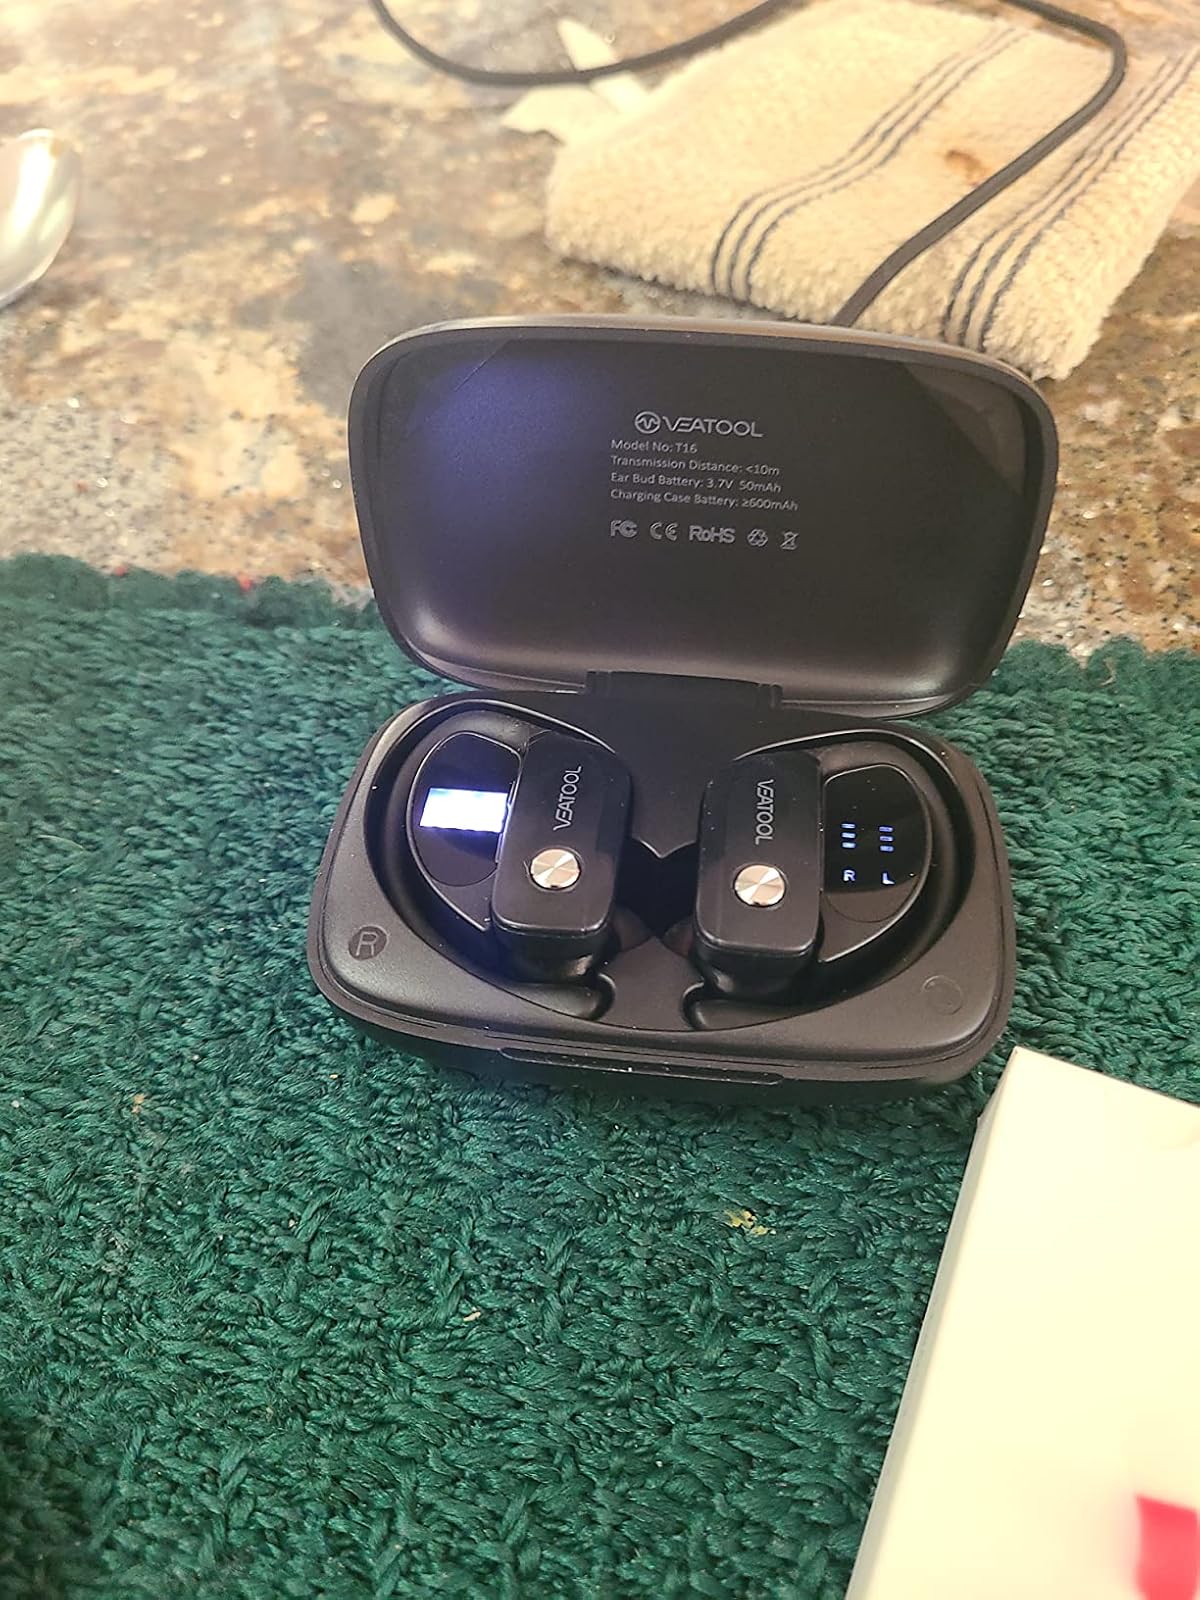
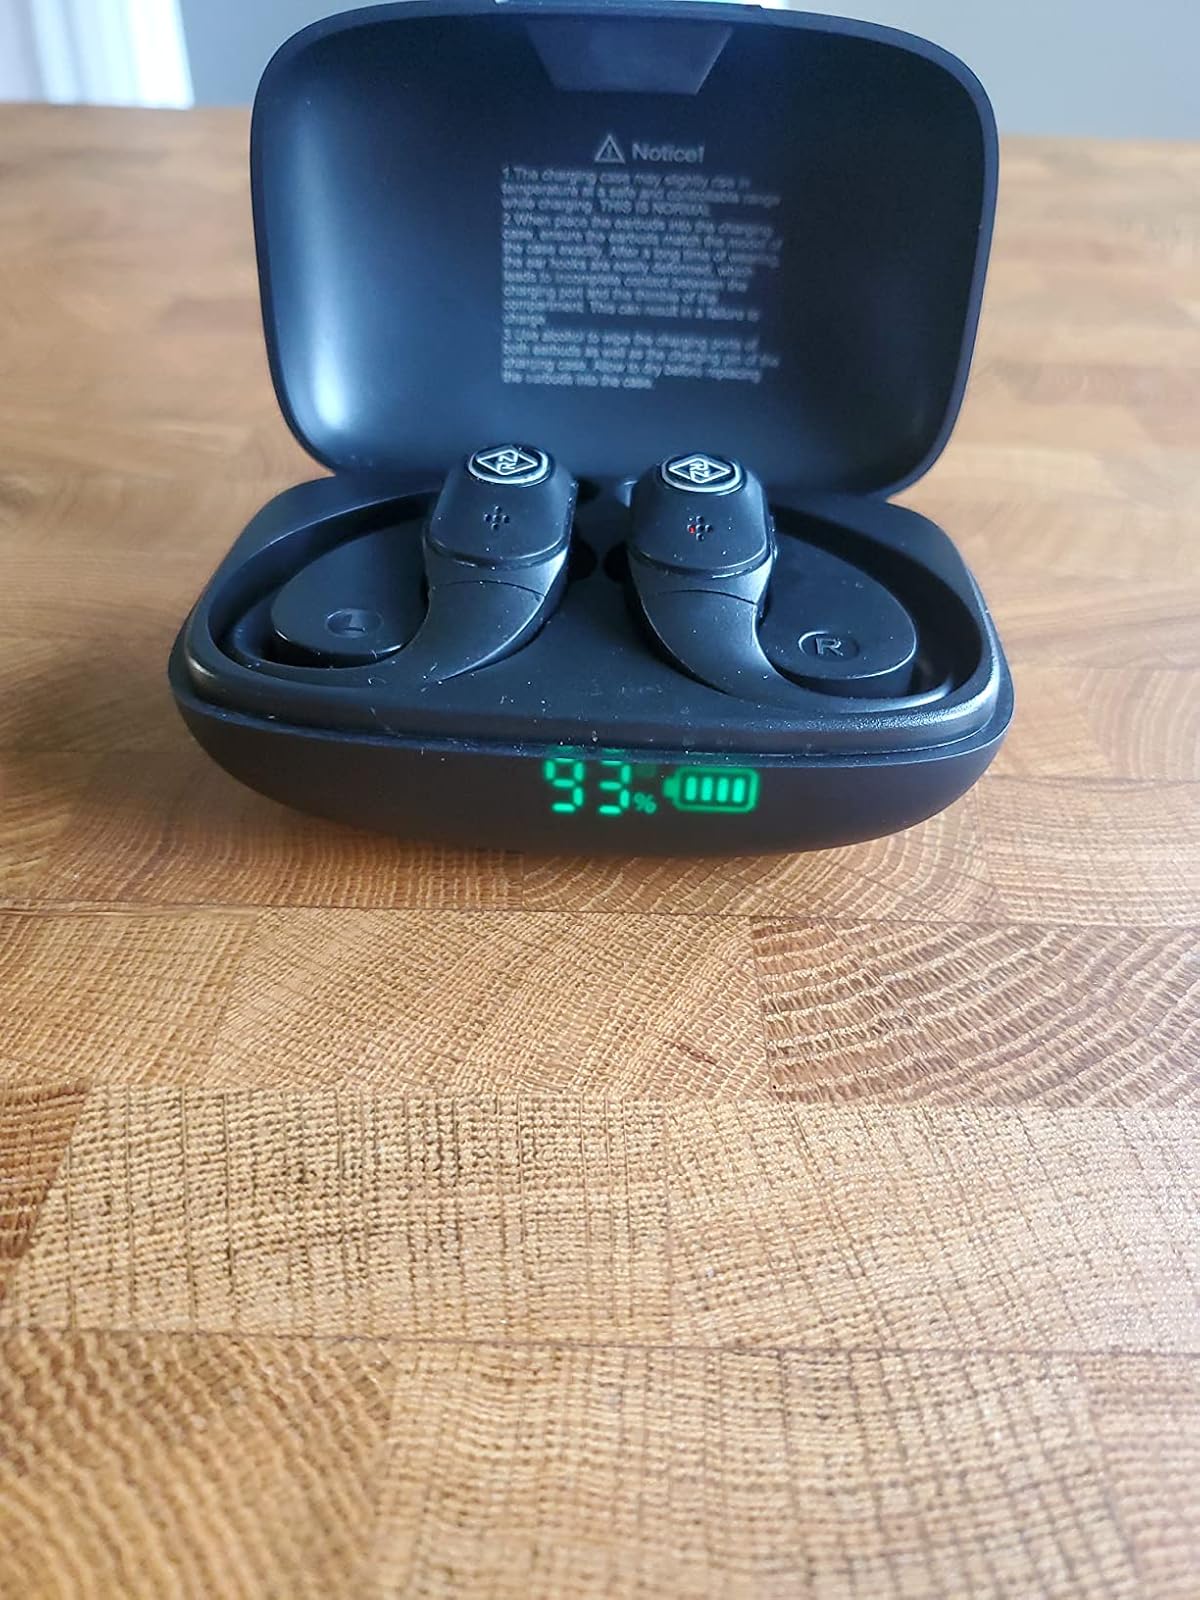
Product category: earbuds
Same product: no